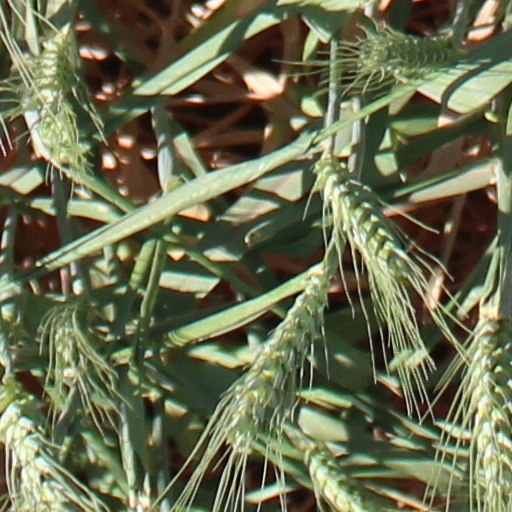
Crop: wheat